Arethusa Gibson

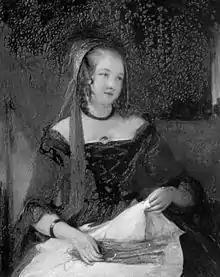
Portrait of Arethusa Susannah Gibson by William Boxall, R.A.

Susannah Arethusa Gibson (née Cullum, 1814–1885) was an English Liberal activist and feminist of the 19th century, who variously supported Giuseppe Mazzini and the unification of Italy, mesmerism and spiritualism, and opposed the Roman Catholic Church until joining it in later life. She was married to Thomas Milner Gibson, a leading campaigner for free trade.